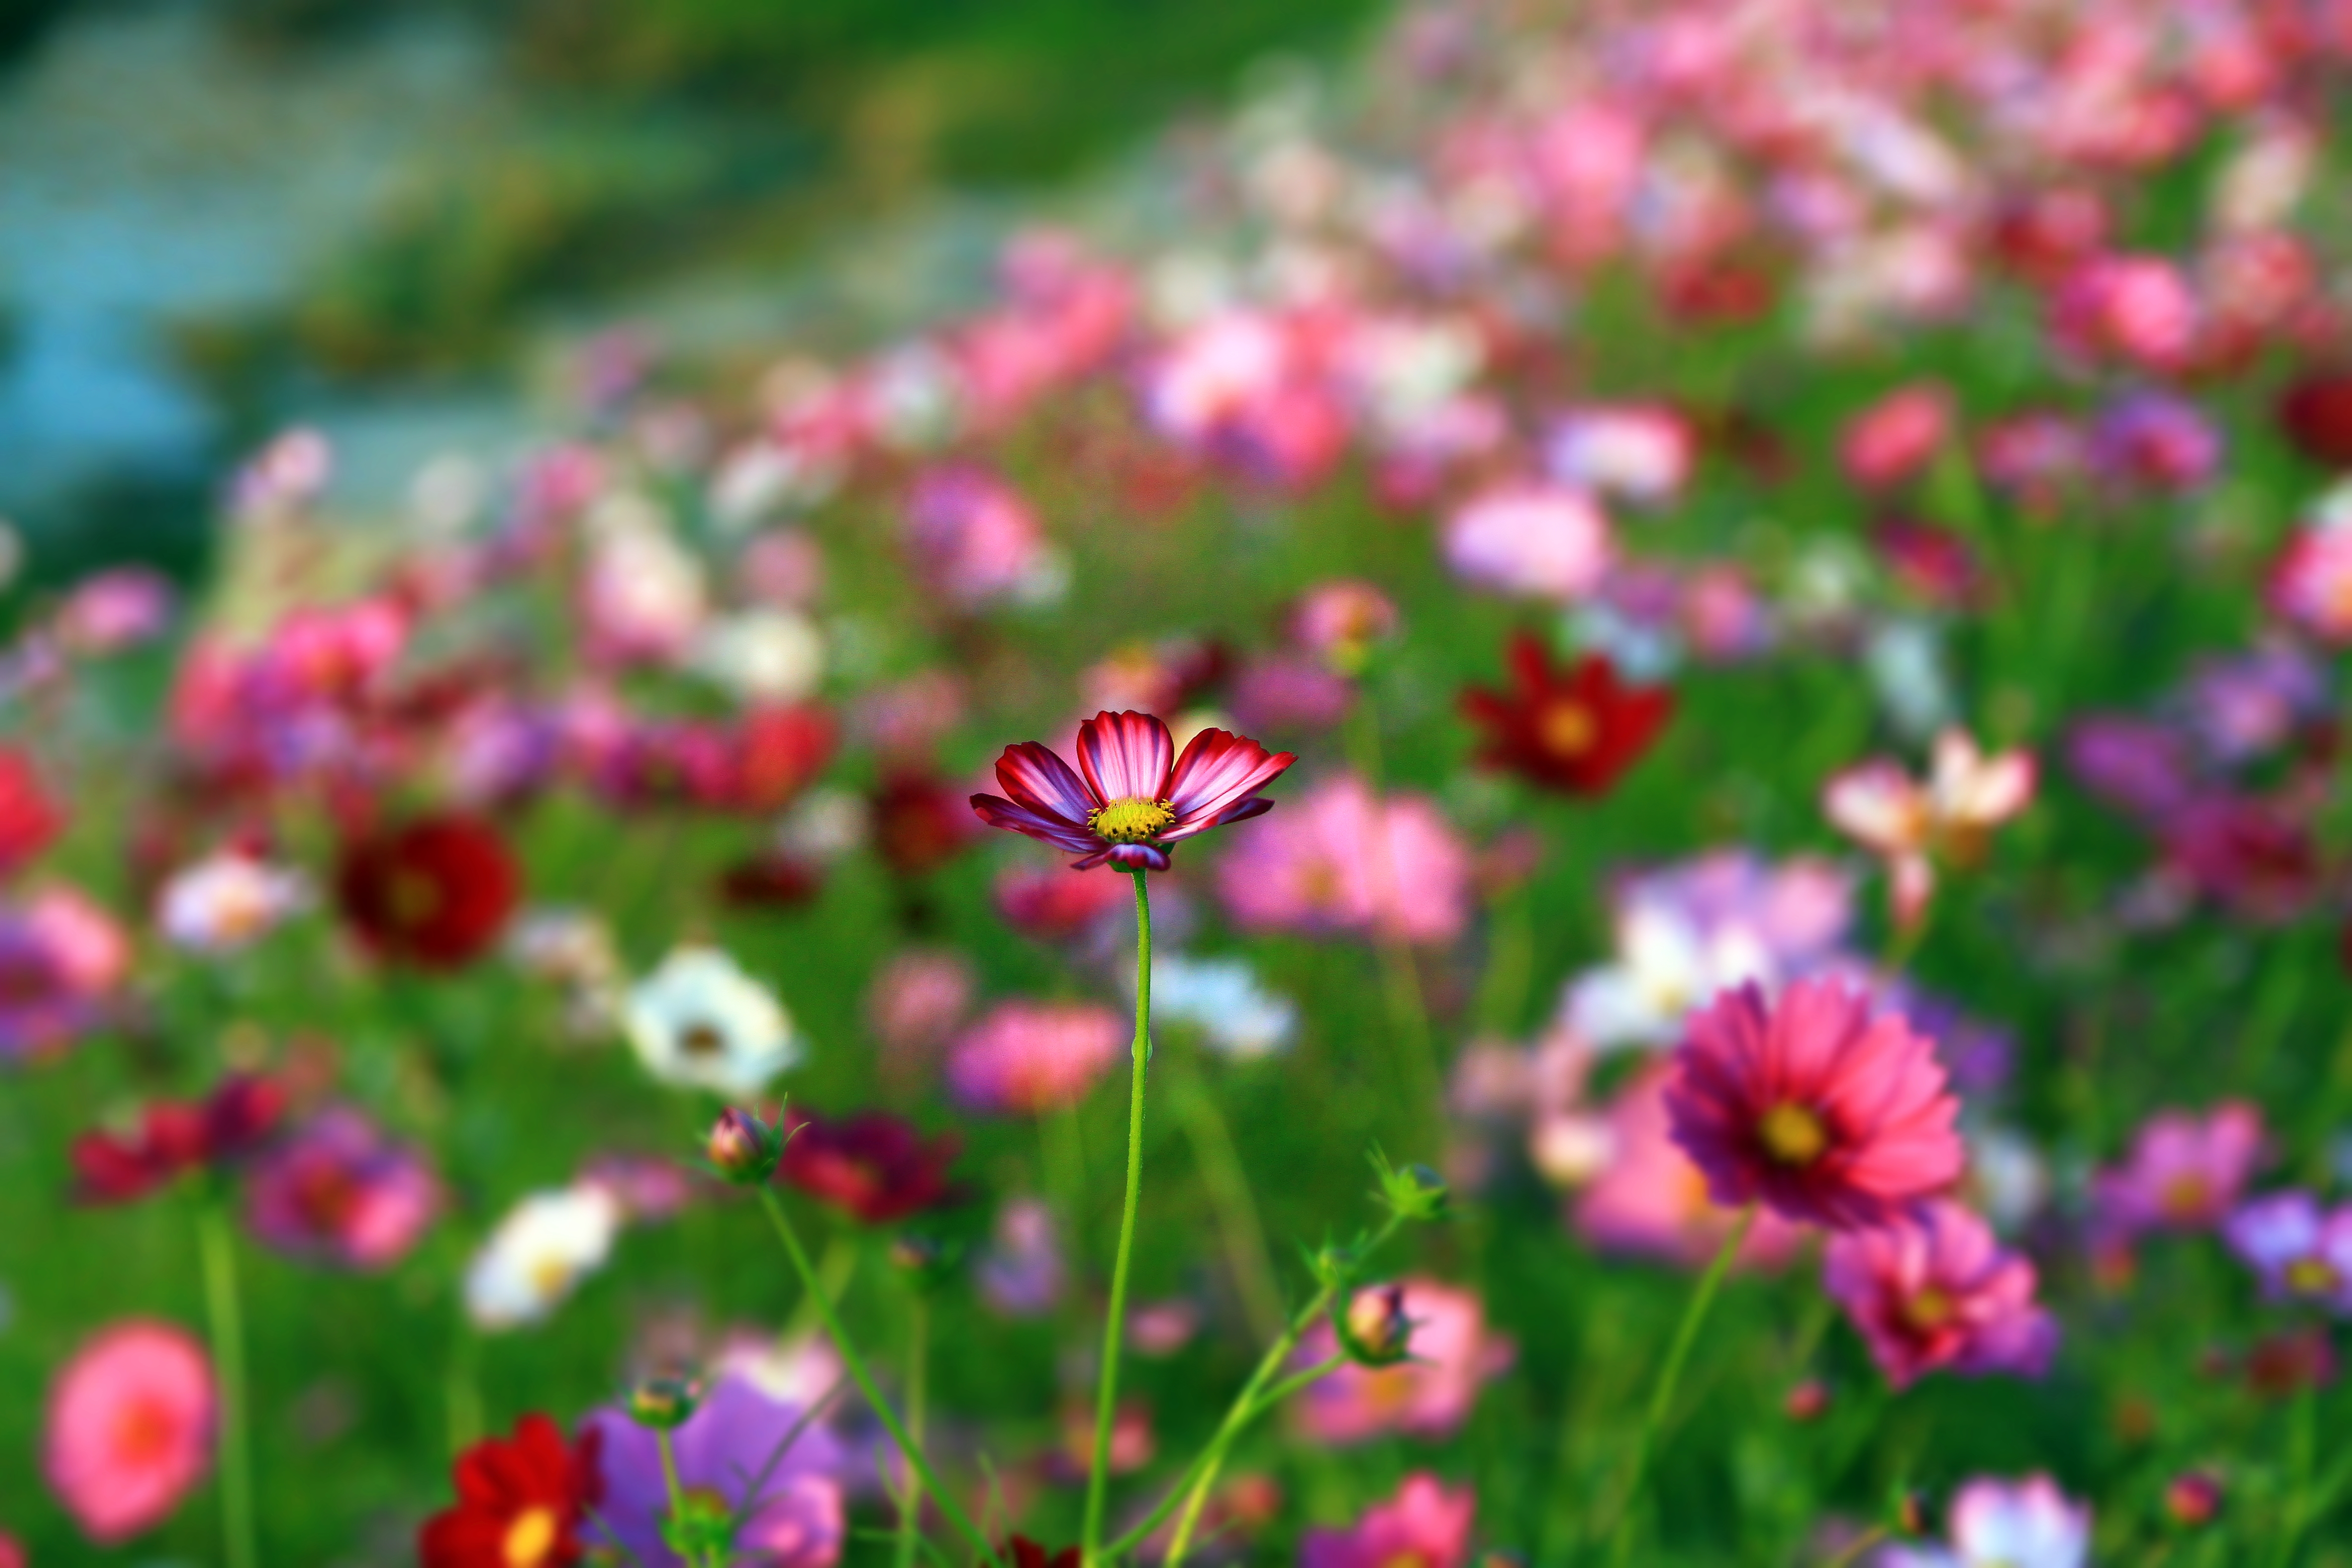
flower, cosmos, flowering plant, plant, petal, garden cosmos, pink, wildflower, spring, daisy family, annual plant, meadow, field, groundcover, herbaceous plant, perennial plant, pink family